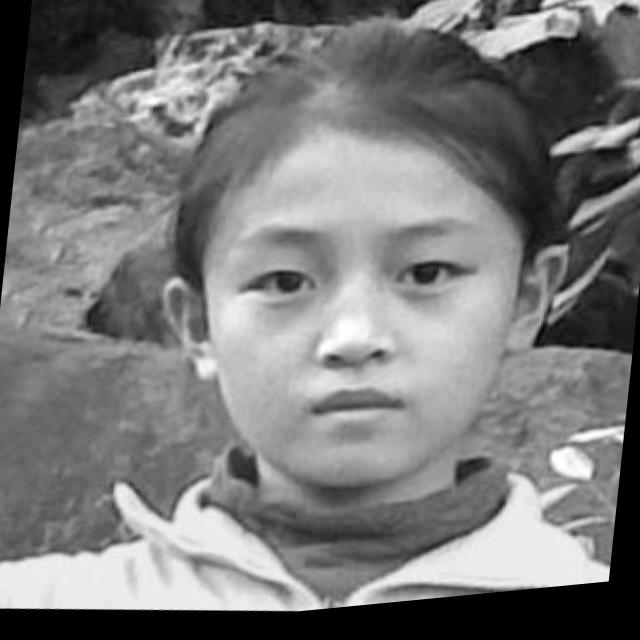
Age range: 13-20